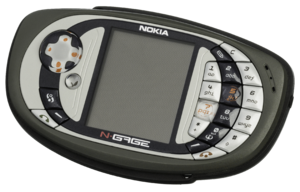
Nokia N-Gage QD - Original File, under public domain: File:Nokia-NGage-QD.jpg
Tony Hawk's Skateboarding est un jeu vidéo de simulation de skateboard développé par Neversoft et édité par Activision à partir de septembre 1999 sur PlayStation. Le jeu est porté l'année suivante sur Nintendo 64, Game Boy Color, Dreamcast, puis en 2003 sur N-Gage.